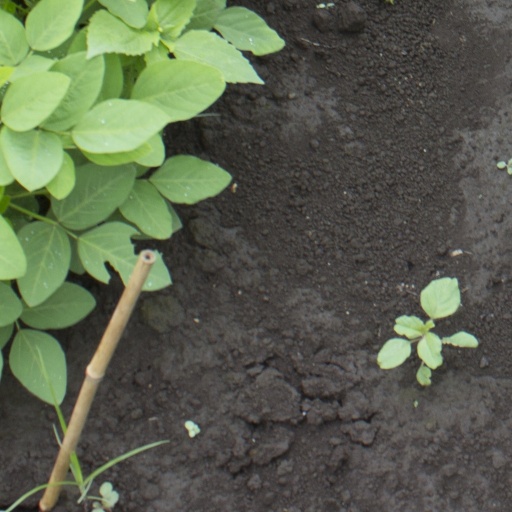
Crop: soybean